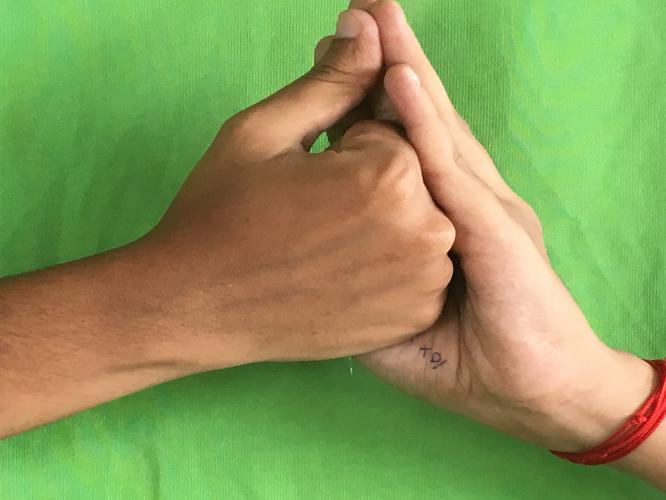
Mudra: Shanka
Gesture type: double_hand